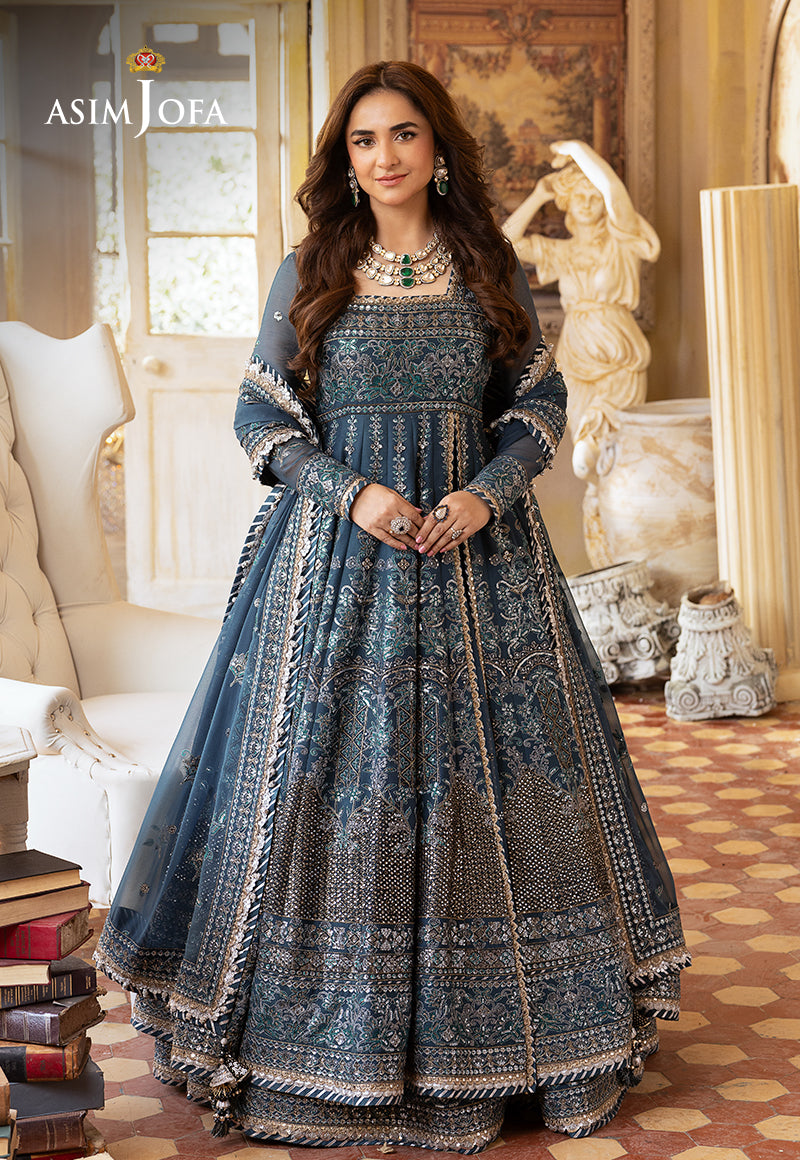
blue indigo embroidered long anarkali